Angel Island (novel)

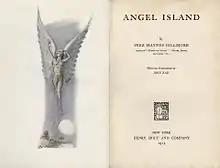
Frontispiece for the 1914 edition

Angel Island is a science fiction/fantasy novel by American feminist author, journalist and suffragette Inez Haynes Irwin, writing under the name Inez Haynes Gillmore. It was originally published by Henry Holt in January 1914. The novel is about a group of men shipwrecked on an island occupied by winged-women.